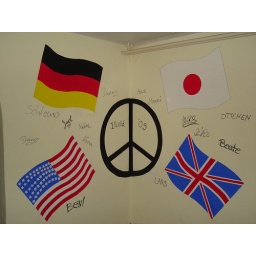
We painted this mural on the wall in the bottom floor of the Youth Club in Ilfeld.